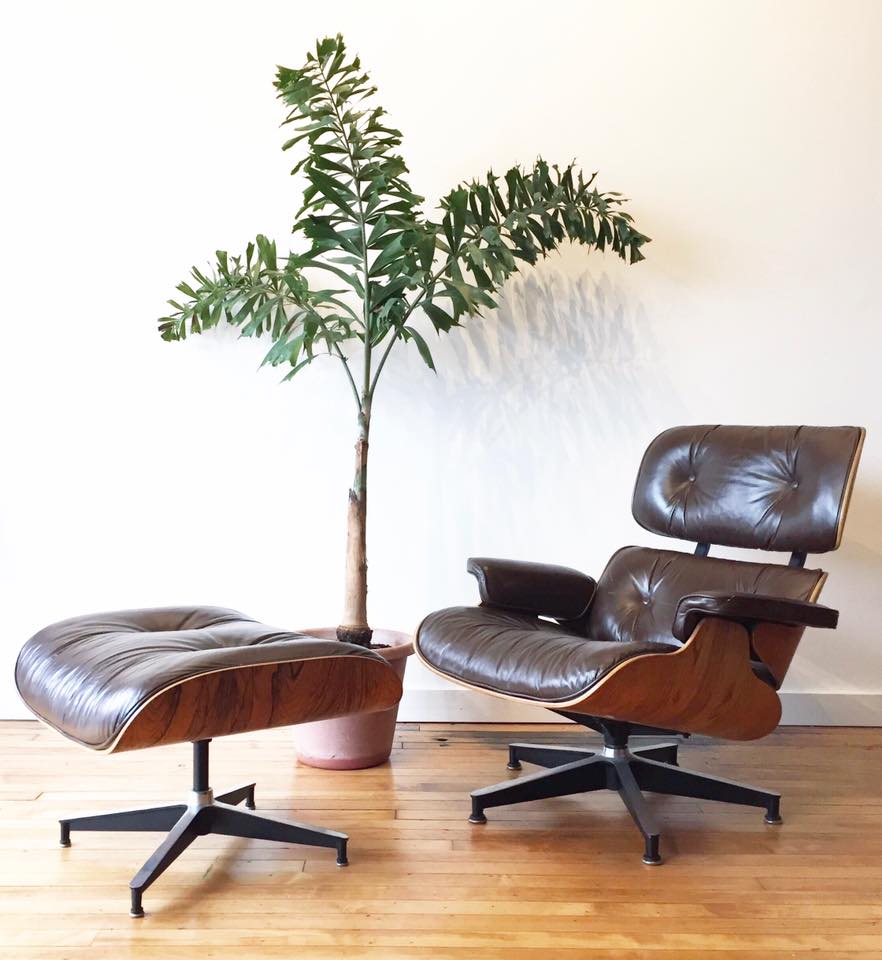
Concept: chair